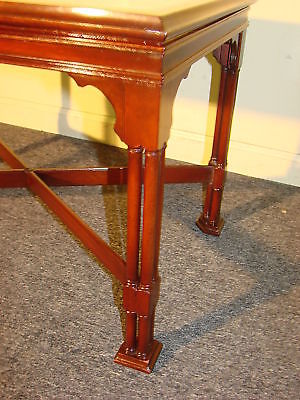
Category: table